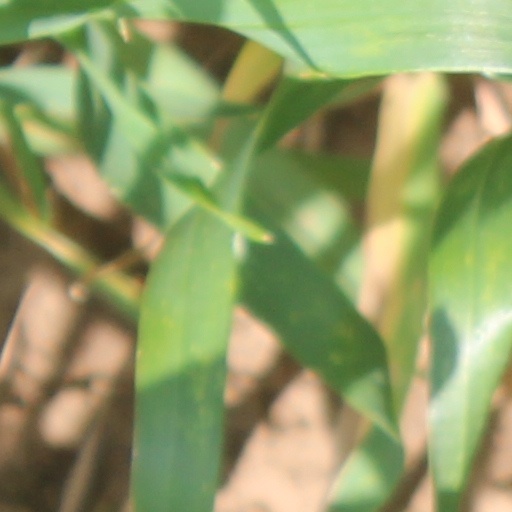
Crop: wheat